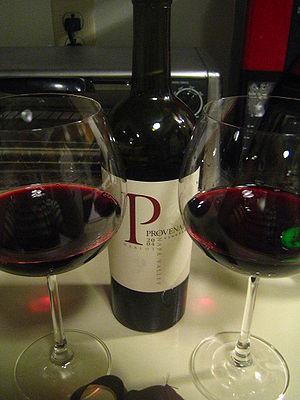
Un mono-cépage désigne un vin ou une eau-de-vie produits à partir d'un seul type de cépage.
Le merlot N est un cépage de cuve noir français. Utilisé traditionnellement dans le Bordelais, ses qualités lui ont permis de gagner le vignoble du sud-ouest et du Languedoc-Roussillon. Expatrié en Italie et en Suisse, il l'est également dans les pays producteurs comme les États-Unis, l'Afrique du Sud, le Chili, ou encore l'Argentine.